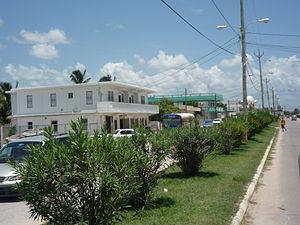
Corozal Town est une petite ville du nord du Belize, capitale du District de Corozal. Selon des estimations, elle comptait 8 800 habitants en 2005.